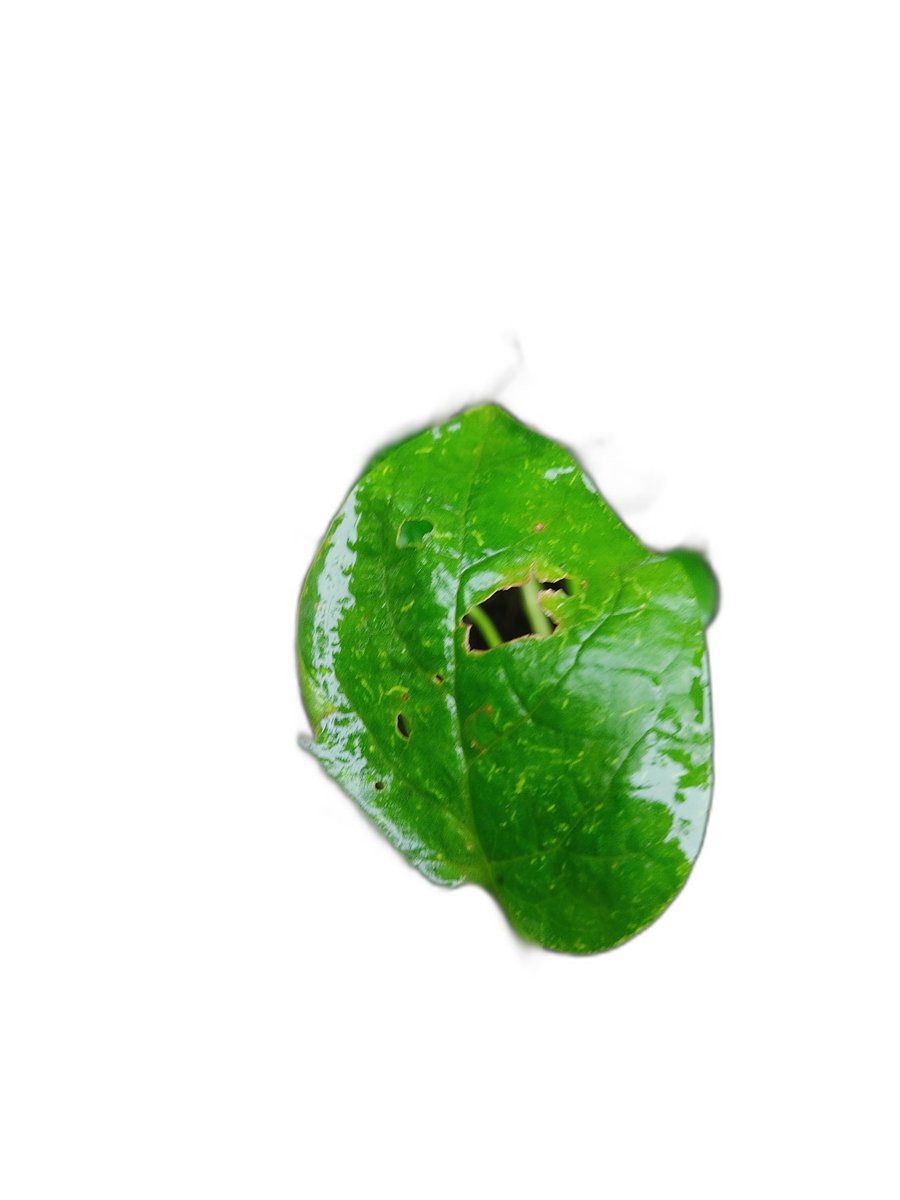
Label: Pest-Damage